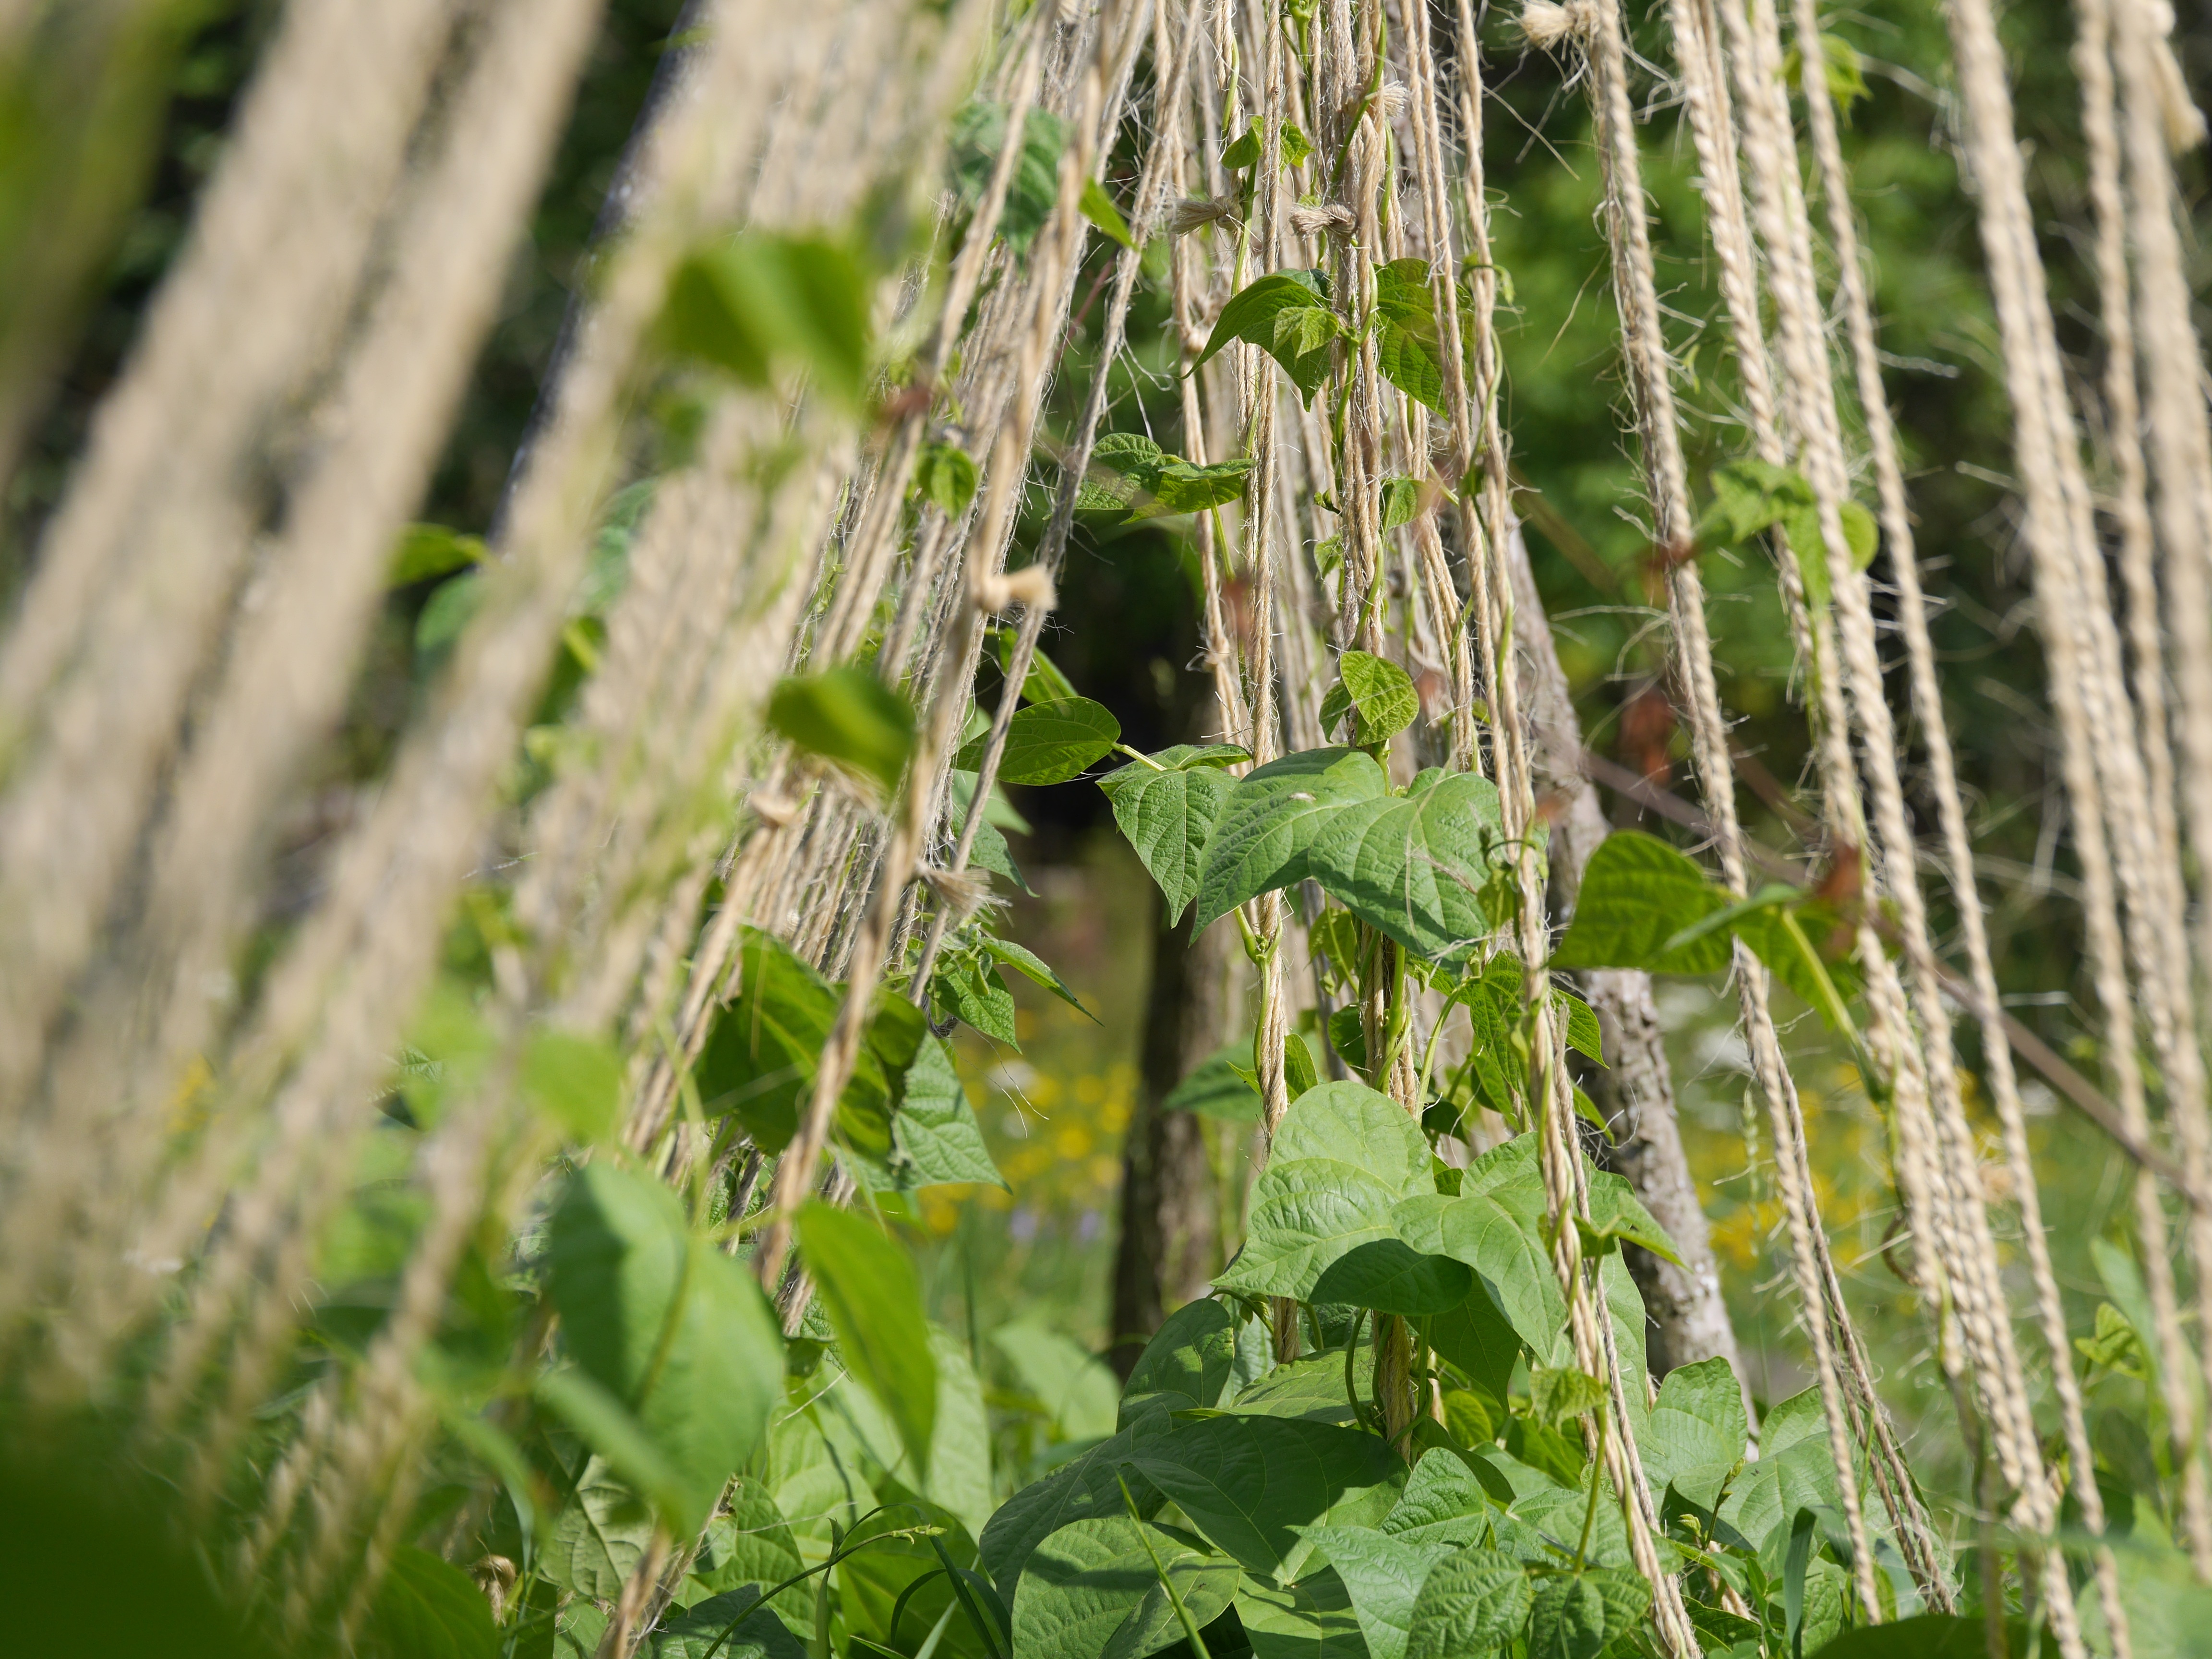
tree, nature, forest, grass, branch, plant, field, leaf, string, flower, summer, wildlife, green, jungle, vegetable, fresh, botany, agriculture, garden, healthy, flora, fauna, wildflower, twine, gardening, rainforest, woodland, habitat, beans, climbing plant, flowering plant, natural environment, plant stem, land plant